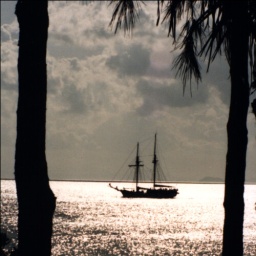
Taken with a Ricoh SLR in 1991 this shows a sailing boat passing between two trees